Space Shuttle retirement

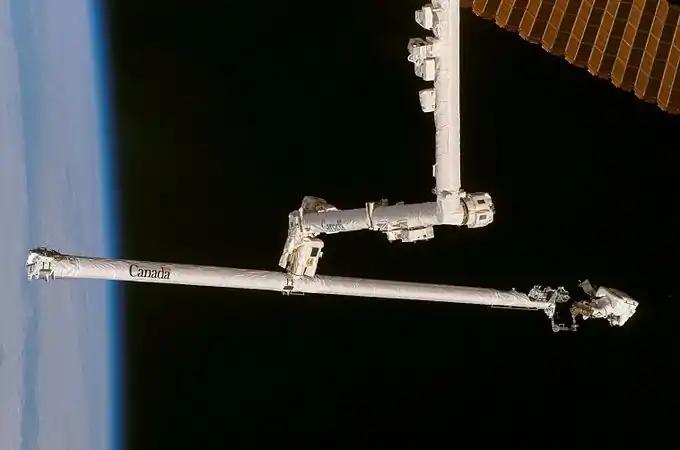
Boom in use on STS-120

Three Shuttle arms were used by NASA; the arms of both "Discovery" and "Atlantis" will be left in place for their museum display. "Endeavour"'s arm is to be removed from the orbiter for separate display in Canada. The OBSS extension of "Endeavour"s arm was left on the International Space Station, for use with the station's robotic arm.